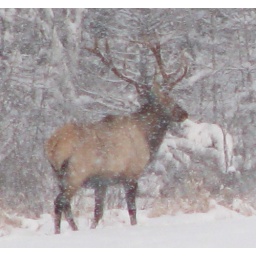
Doreen spotted him in a field eating hay so we did a uey and got some pics